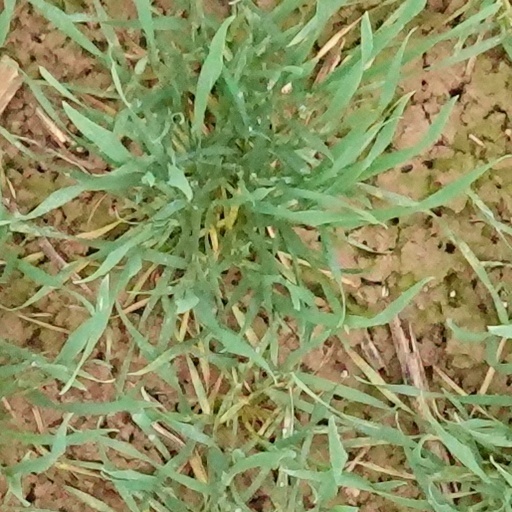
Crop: wheat